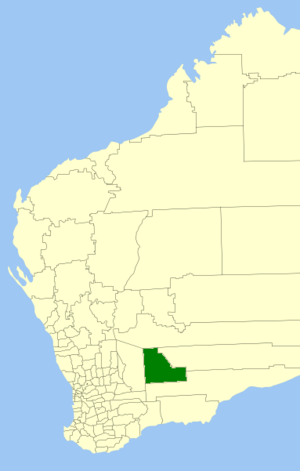
Le Comté de Coolgardie est une zone d'administration locale au sud-est de l'Australie-Occidentale en Australie. Le comté est situé au sud-est de la ville de Kalgoorlie.